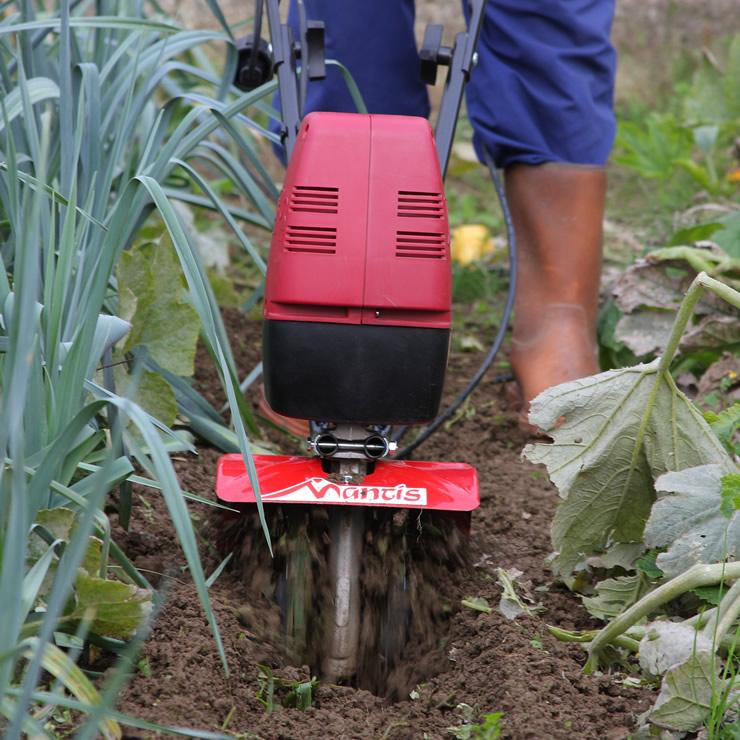
Mashine ya kulimia inayotumiwa na mkulima yenye rangi nyekundu ikifanya kazi hiyo kwenye shamba lilomea mboga mboga zenye rangi ya kijani kibichi mandhari ya eneo hilo likiwa na mwanga mkali wa jua.